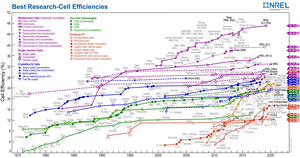
Solcelle / Solcelleegenskaber
De forskellige solcelleteknologiers bedste virkningsgrader med sollys, som funktion af årstal.
En solcelle eller en fotovoltaisk-celle er en diode, der fungerer som transducer, der via den fotovoltaiske effekt omdanner en del af den modtagne lysenergi til elektrisk energi. Lyskilden kan f.eks. være solens solenergi.